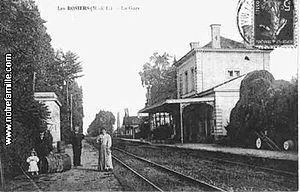
La Gare des Rosiers-Sur-Loire au XXième siècle du temps des locomotives à vapeur.
La gare des Rosiers-Sur-Loire est une gare ferroviaire française de la ligne de Tours à Saint-Nazaire, située à proximité du bourg centre sur le territoire de la commune des Rosiers-sur-Loire, dans le département de Maine-et-Loire en région Pays de la Loire.